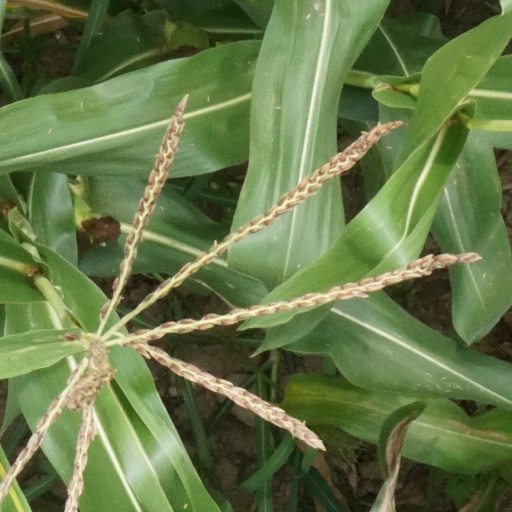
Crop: maize; corn